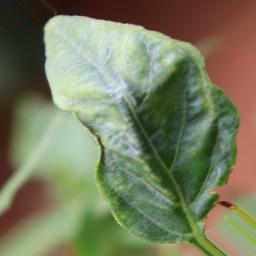
Label: mites_and_trips